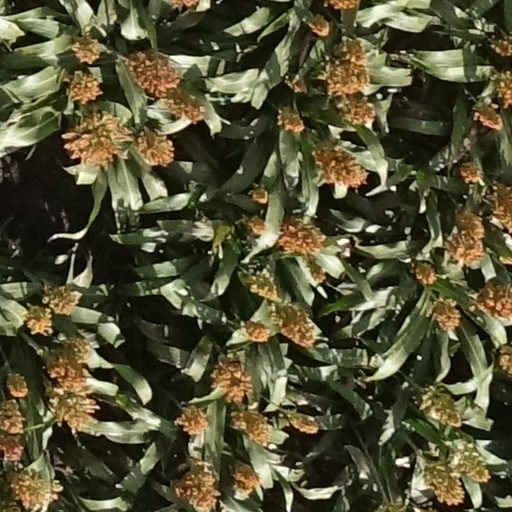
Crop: sorghum